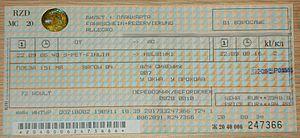
L'Allegro est un train à grande vitesse reliant Helsinki en Finlande à Saint-Pétersbourg en Russie mis en service le 12 décembre 2010 et exploité par Karelian Trains.
L'Allegro est un train à grande vitesse reliant Helsinki à Saint-Pétersbourg mis en service le 12 décembre 2010 et exploité par Karelian Trains, une entreprise commune entre les chemins de fer finlandais VR et les chemins de fer russes RŽD.